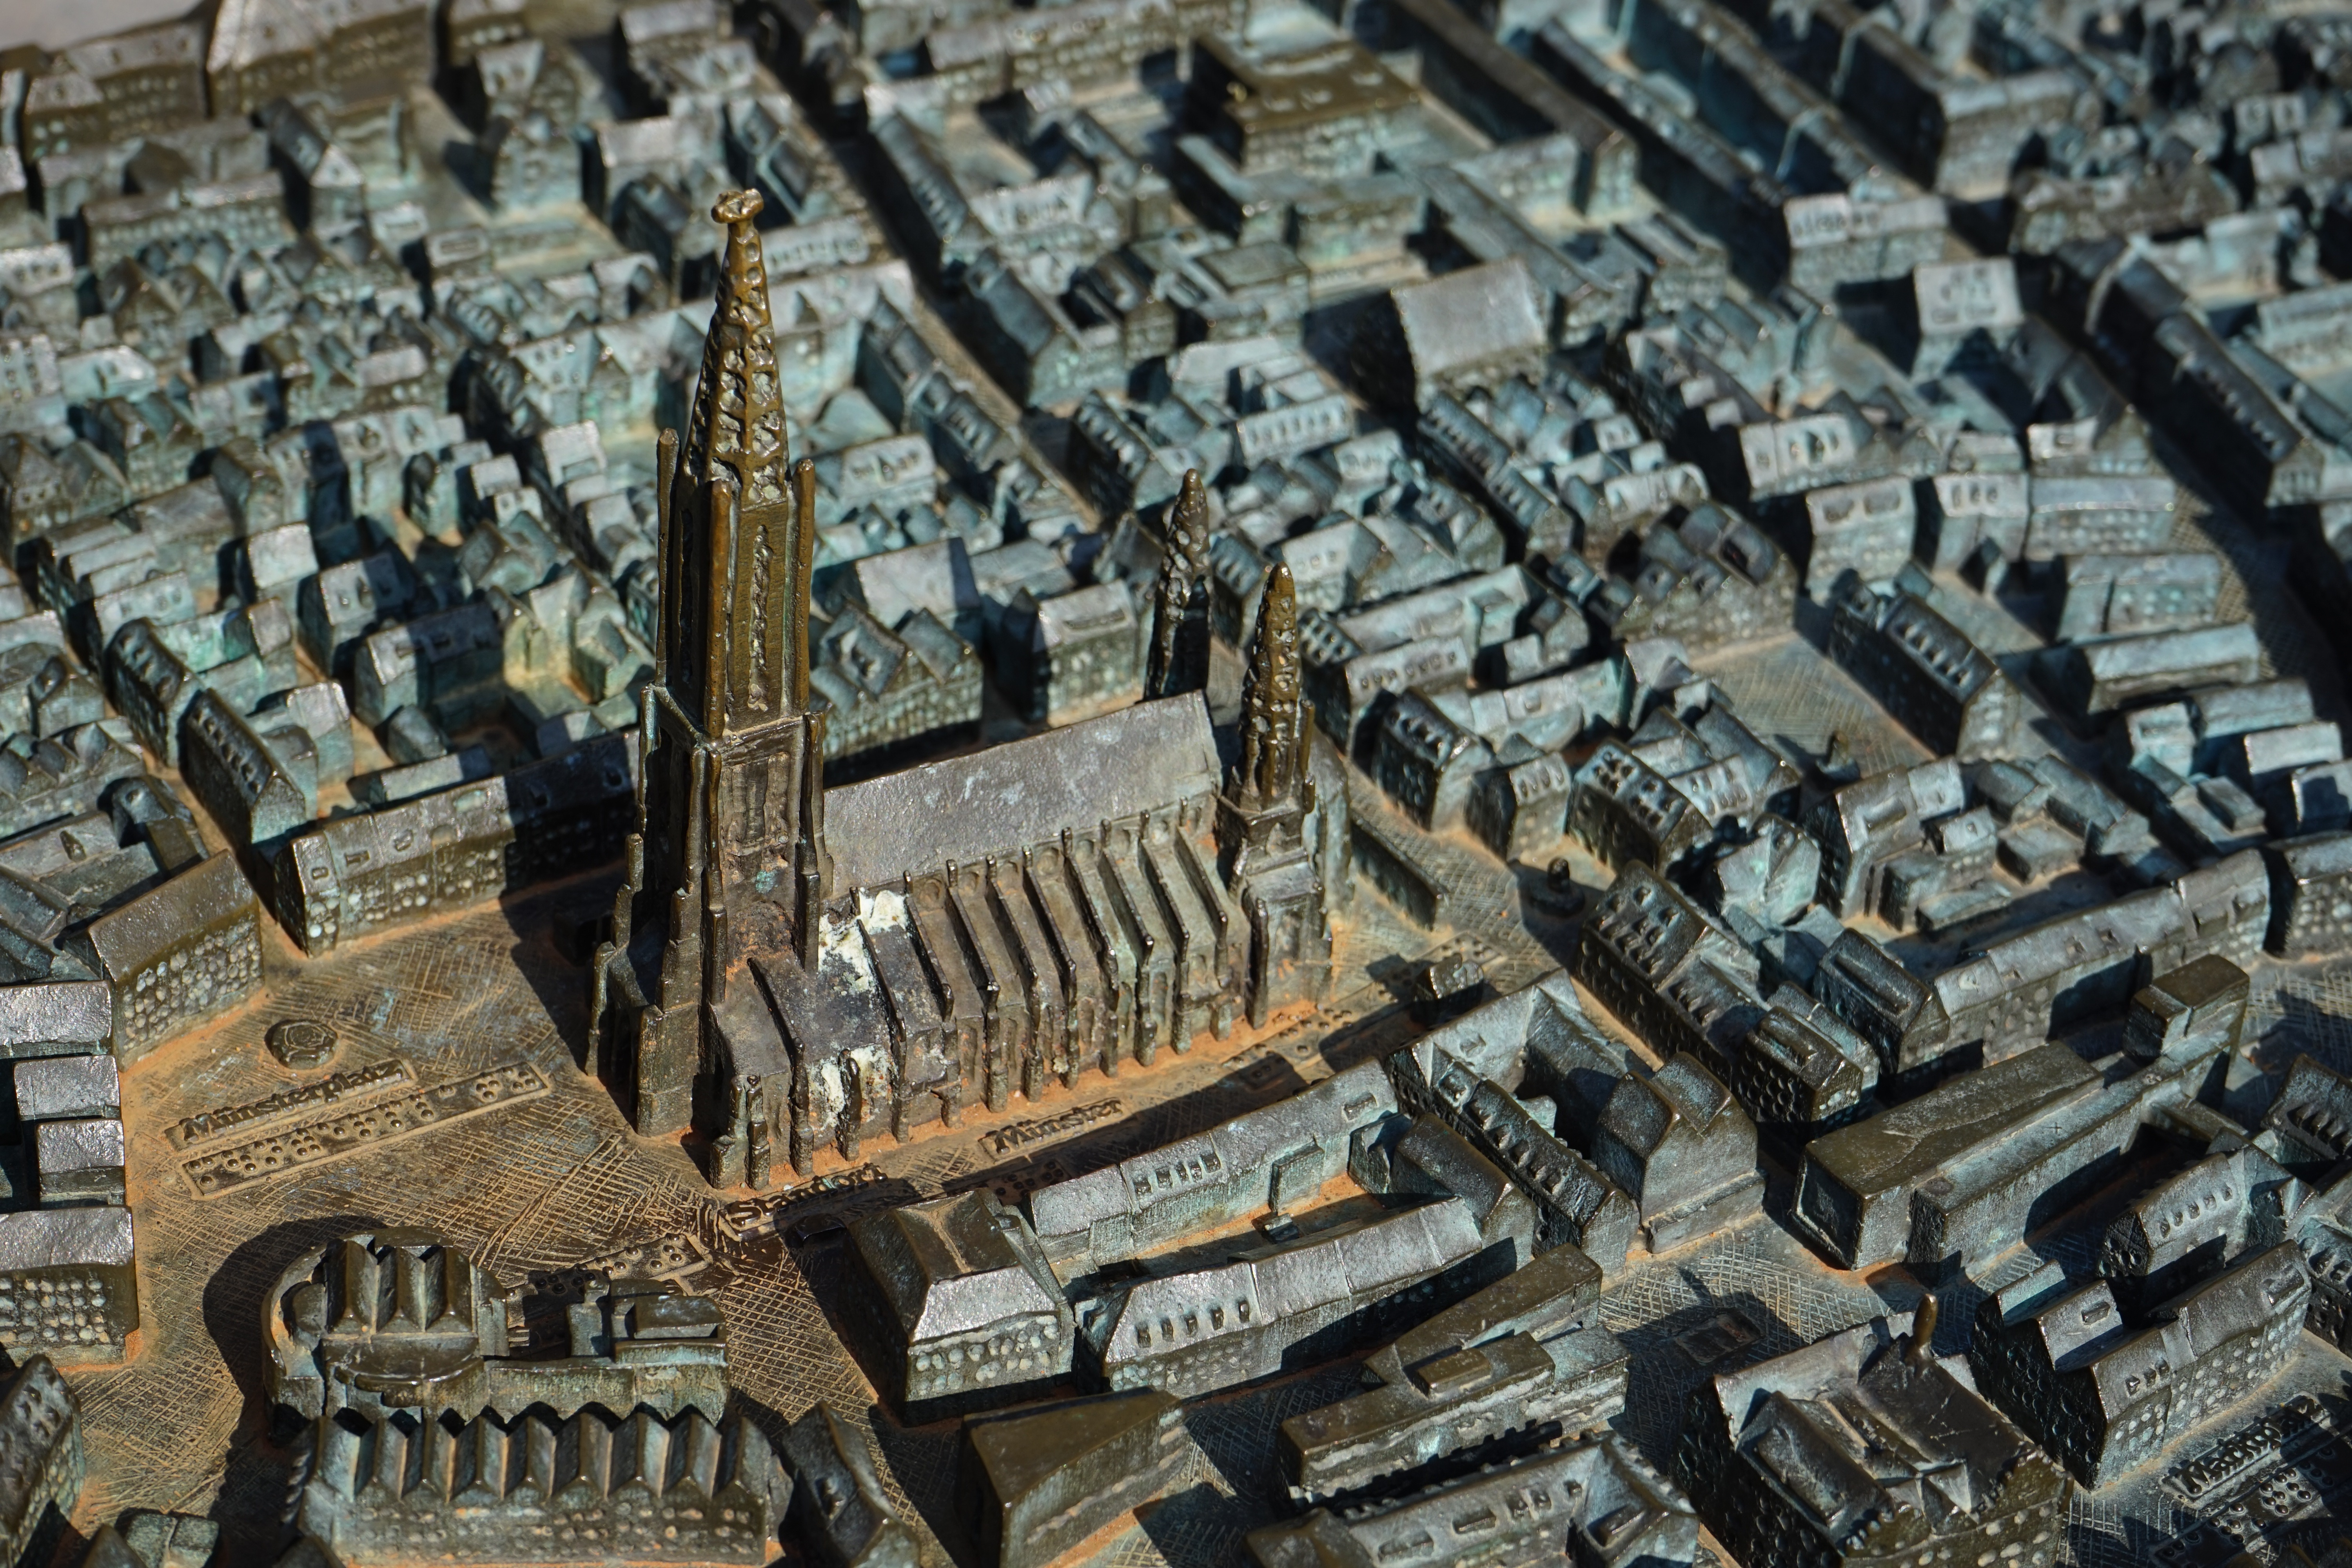
structure, city, model, scenery, metal, city view, arena, relief, metropolis, archaeological site, aerial photography, munster, ulm cathedral, ancient history, sport venue